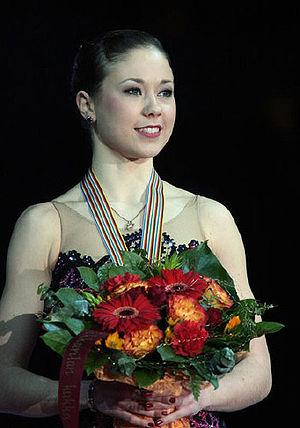
Laura Lepistö, née le 25 avril 1988 à Espoo, est une patineuse artistique finlandaise. Elle a été sacrée championne de Finlande en 2008 et a remporté la médaille d'argent aux championnats nordiques de 2007. En 2008, pour sa première participation aux championnats d'Europe à Zagreb, elle a obtenu la médaille de bronze derrière Carolina Kostner et Sarah Meier. En 2009 à Helsinki elle devient championne d'Europe en devançant Carolina Kostner et Susanna Pöykiö.